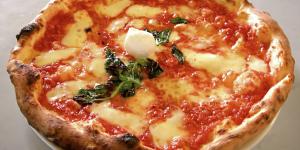
masa base para pizza